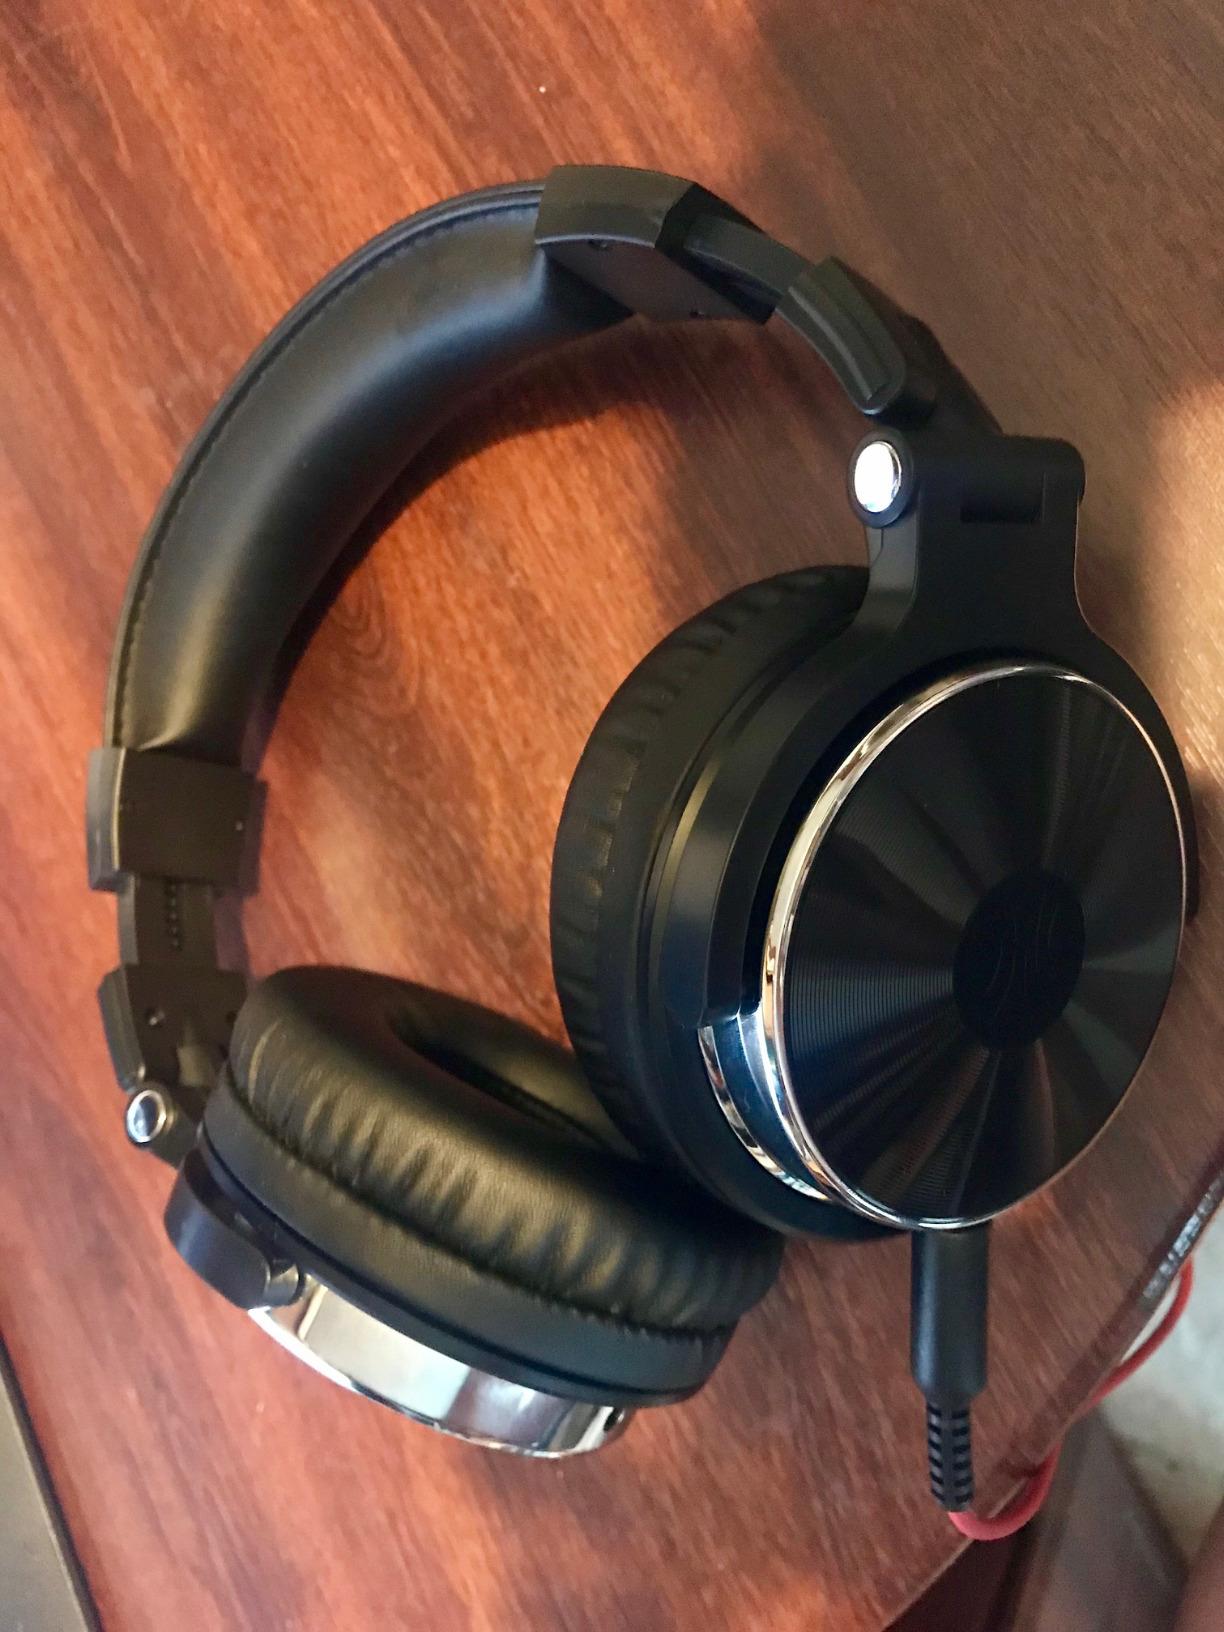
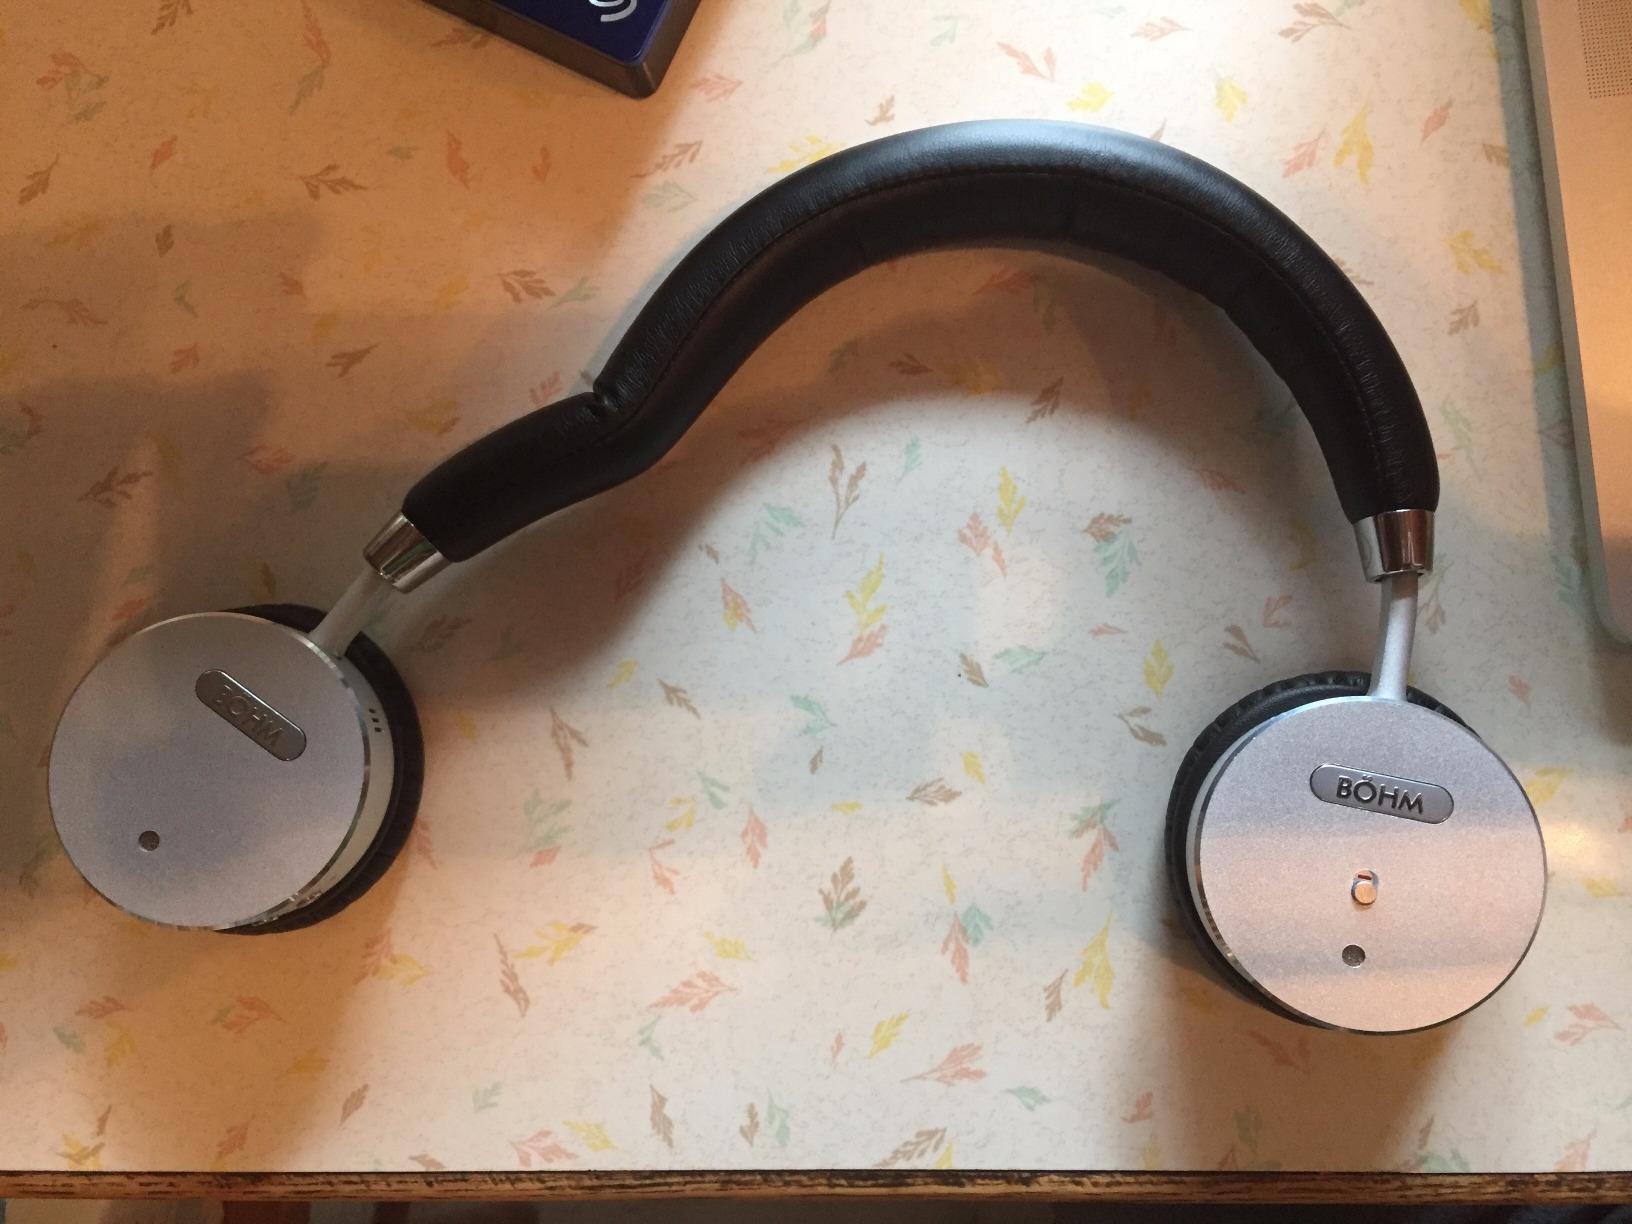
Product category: headphones
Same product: no